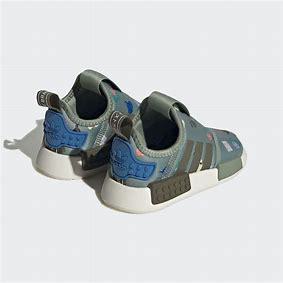
Brand: Adidas
Model: NMD 360